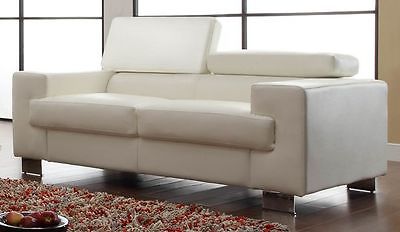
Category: sofa